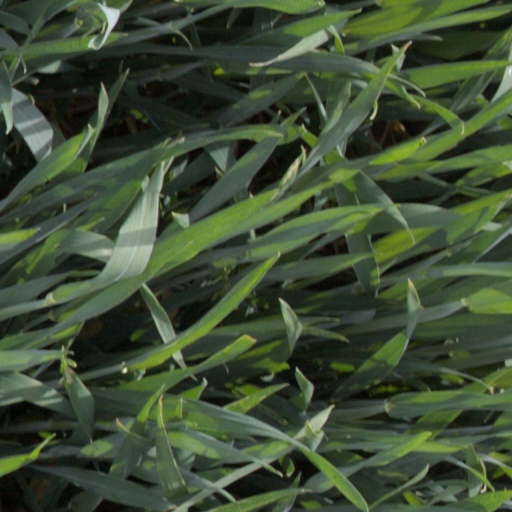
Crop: wheat